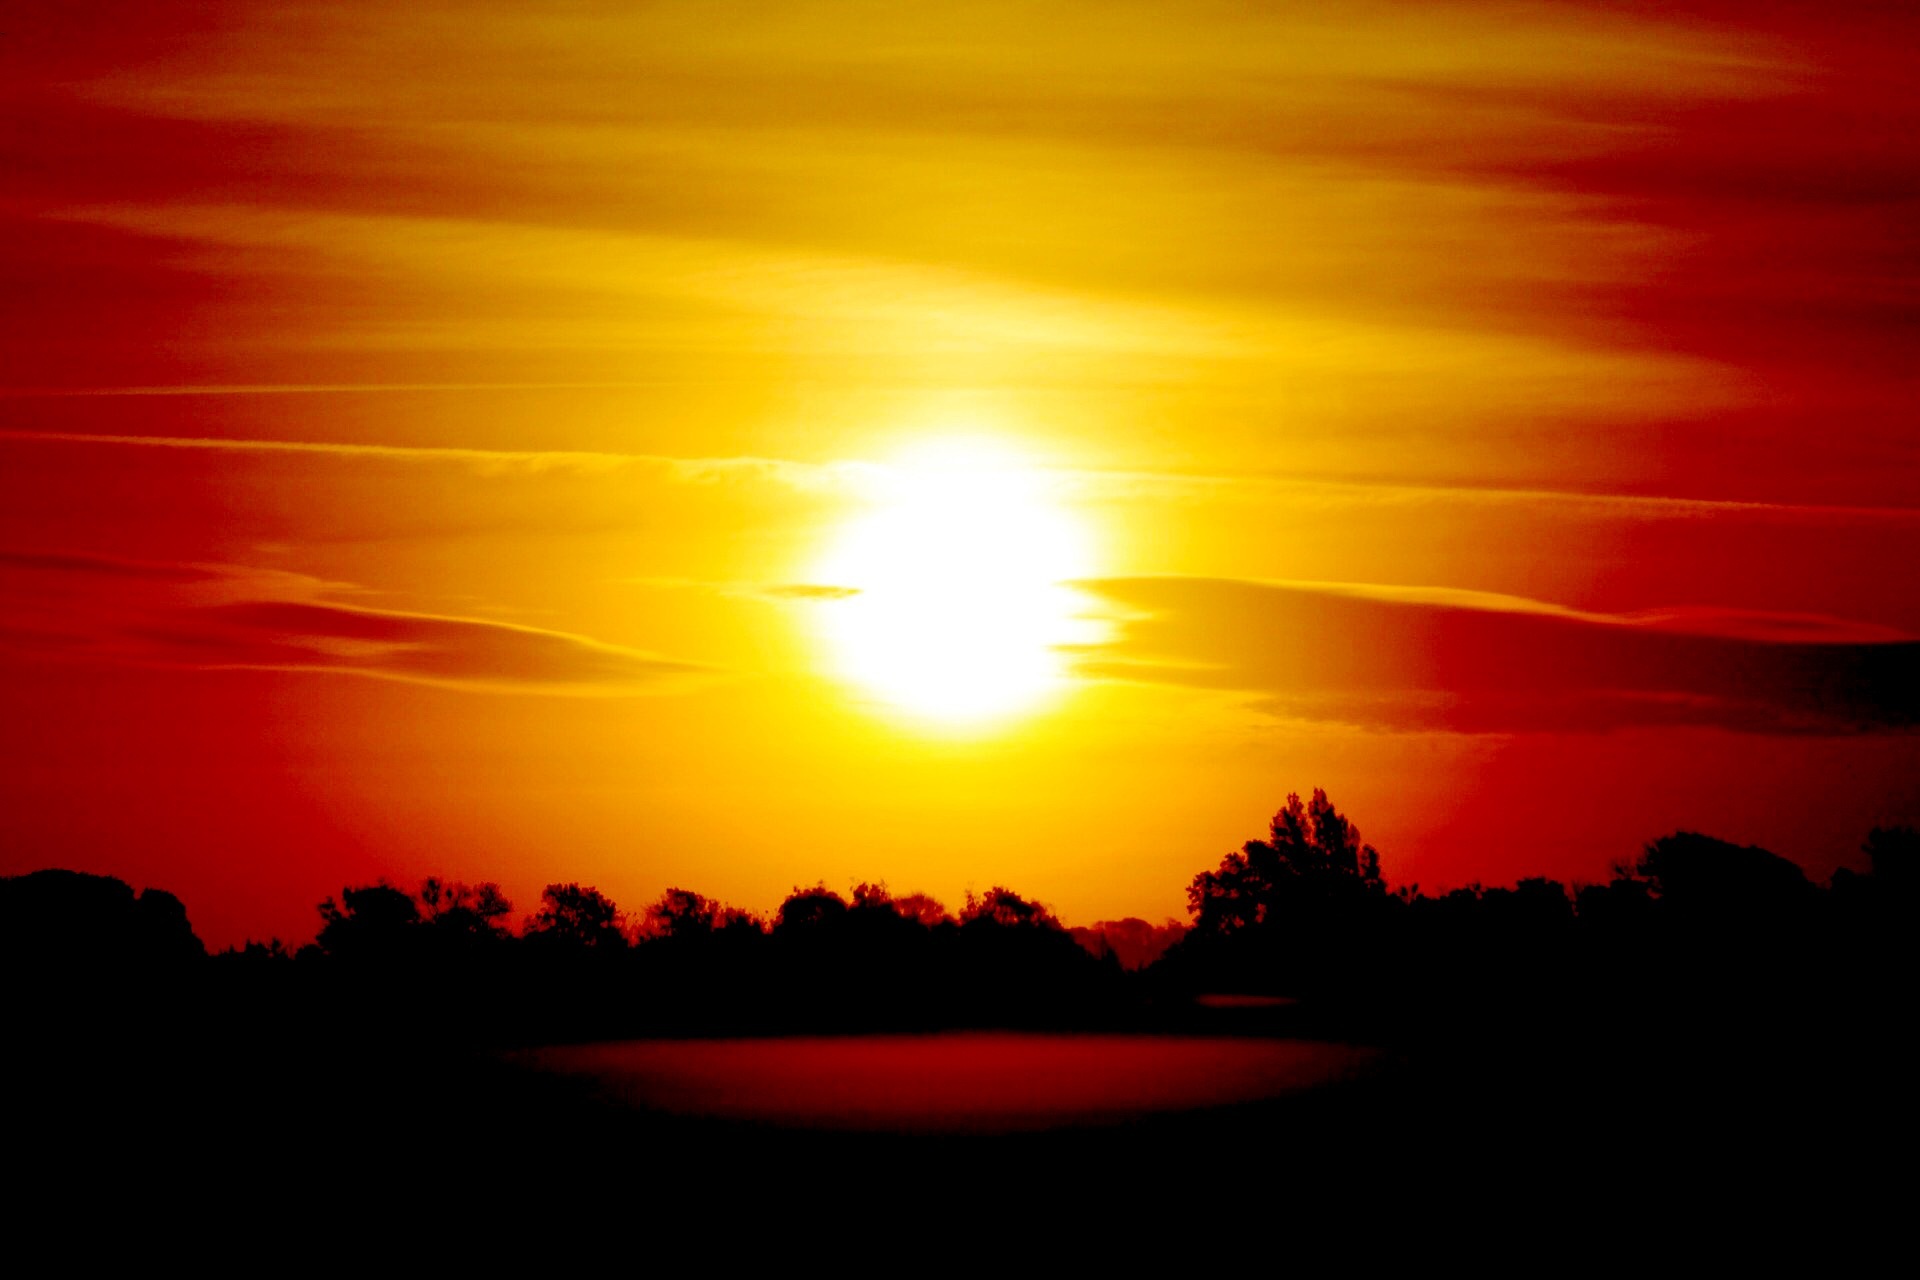
horizon, cloud, sky, sun, sunrise, sunset, sunlight, morning, dawn, atmosphere, summer, dusk, evening, scenic, background, beautiful, mood, nice weather, morgenstimmung, afterglow, morgenrot, red sky at morning, sonnenrot